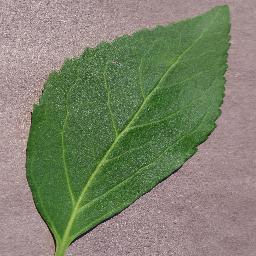
Label: Cherry___healthy